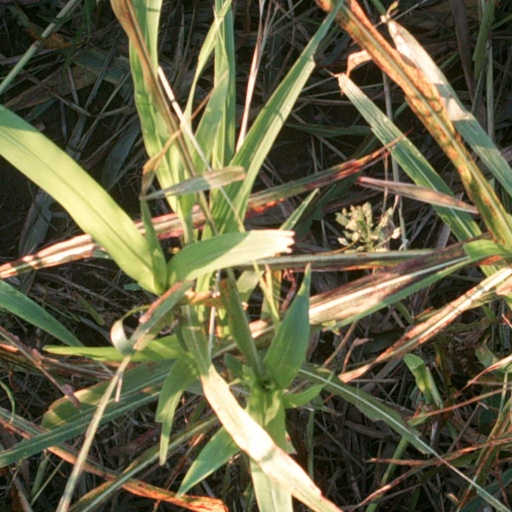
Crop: sorghum